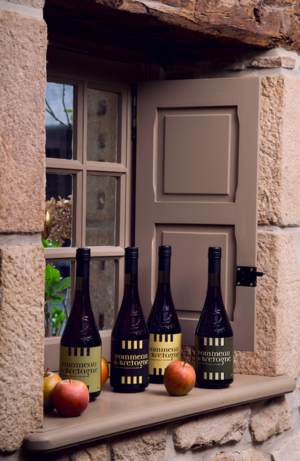
Bouteilles de Pommeau de Bretagne AOC
Le pommeau est un alcool apéritif de type mistelle obtenu par l’assemblage de jus de pommes non fermenté et de calvados pour le pommeau de Normandie et de Fine Bretagne ou Lambig pour le Pommeau de Bretagne AOC